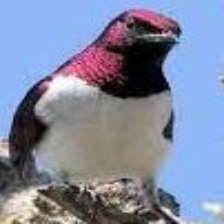
Species: VIOLET BACKED STARLING
Scientific name: CINNYRICINCLUS LEUCOGASTER